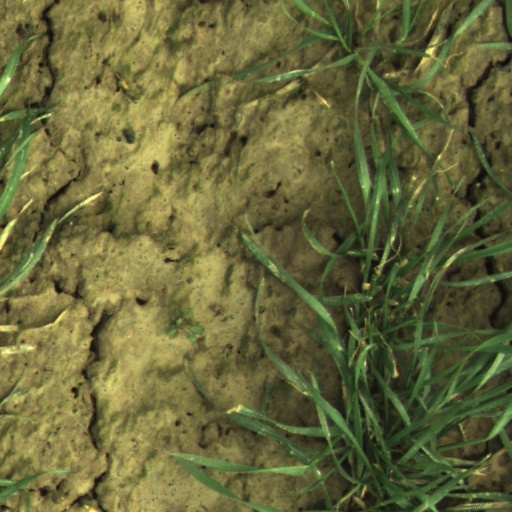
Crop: wheat